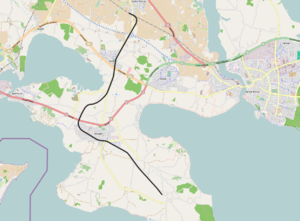
Broagerbanen
Banens linjeføring
Broagerbanen – eller Skeldebanen – var en jernbane mellem Vester Sottrup Station på Sønderborgbanen og Skelde på Broager 1910-32.